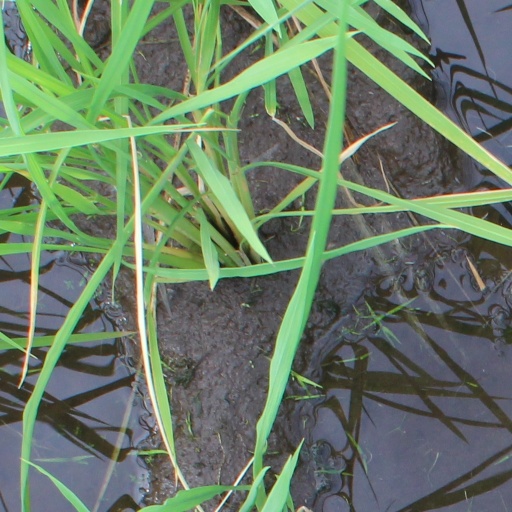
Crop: rice